Sumangali (1965 film)

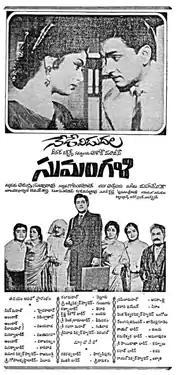
Theatrical release poster

Sumangali is a 1965 Telugu-language drama film, produced by T. Govindarajan under the Venus Pictures & Ashok Movies banner and directed by Adurthi Subba Rao. It stars Akkineni Nageswara Rao and Savitri, with music composed by K. V. Mahadevan. The film is a remake of the Tamil film "Sarada" (1962).